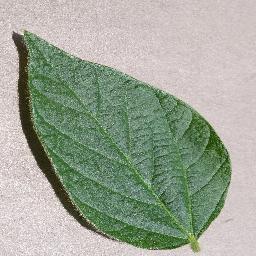
Label: Soybean___healthy